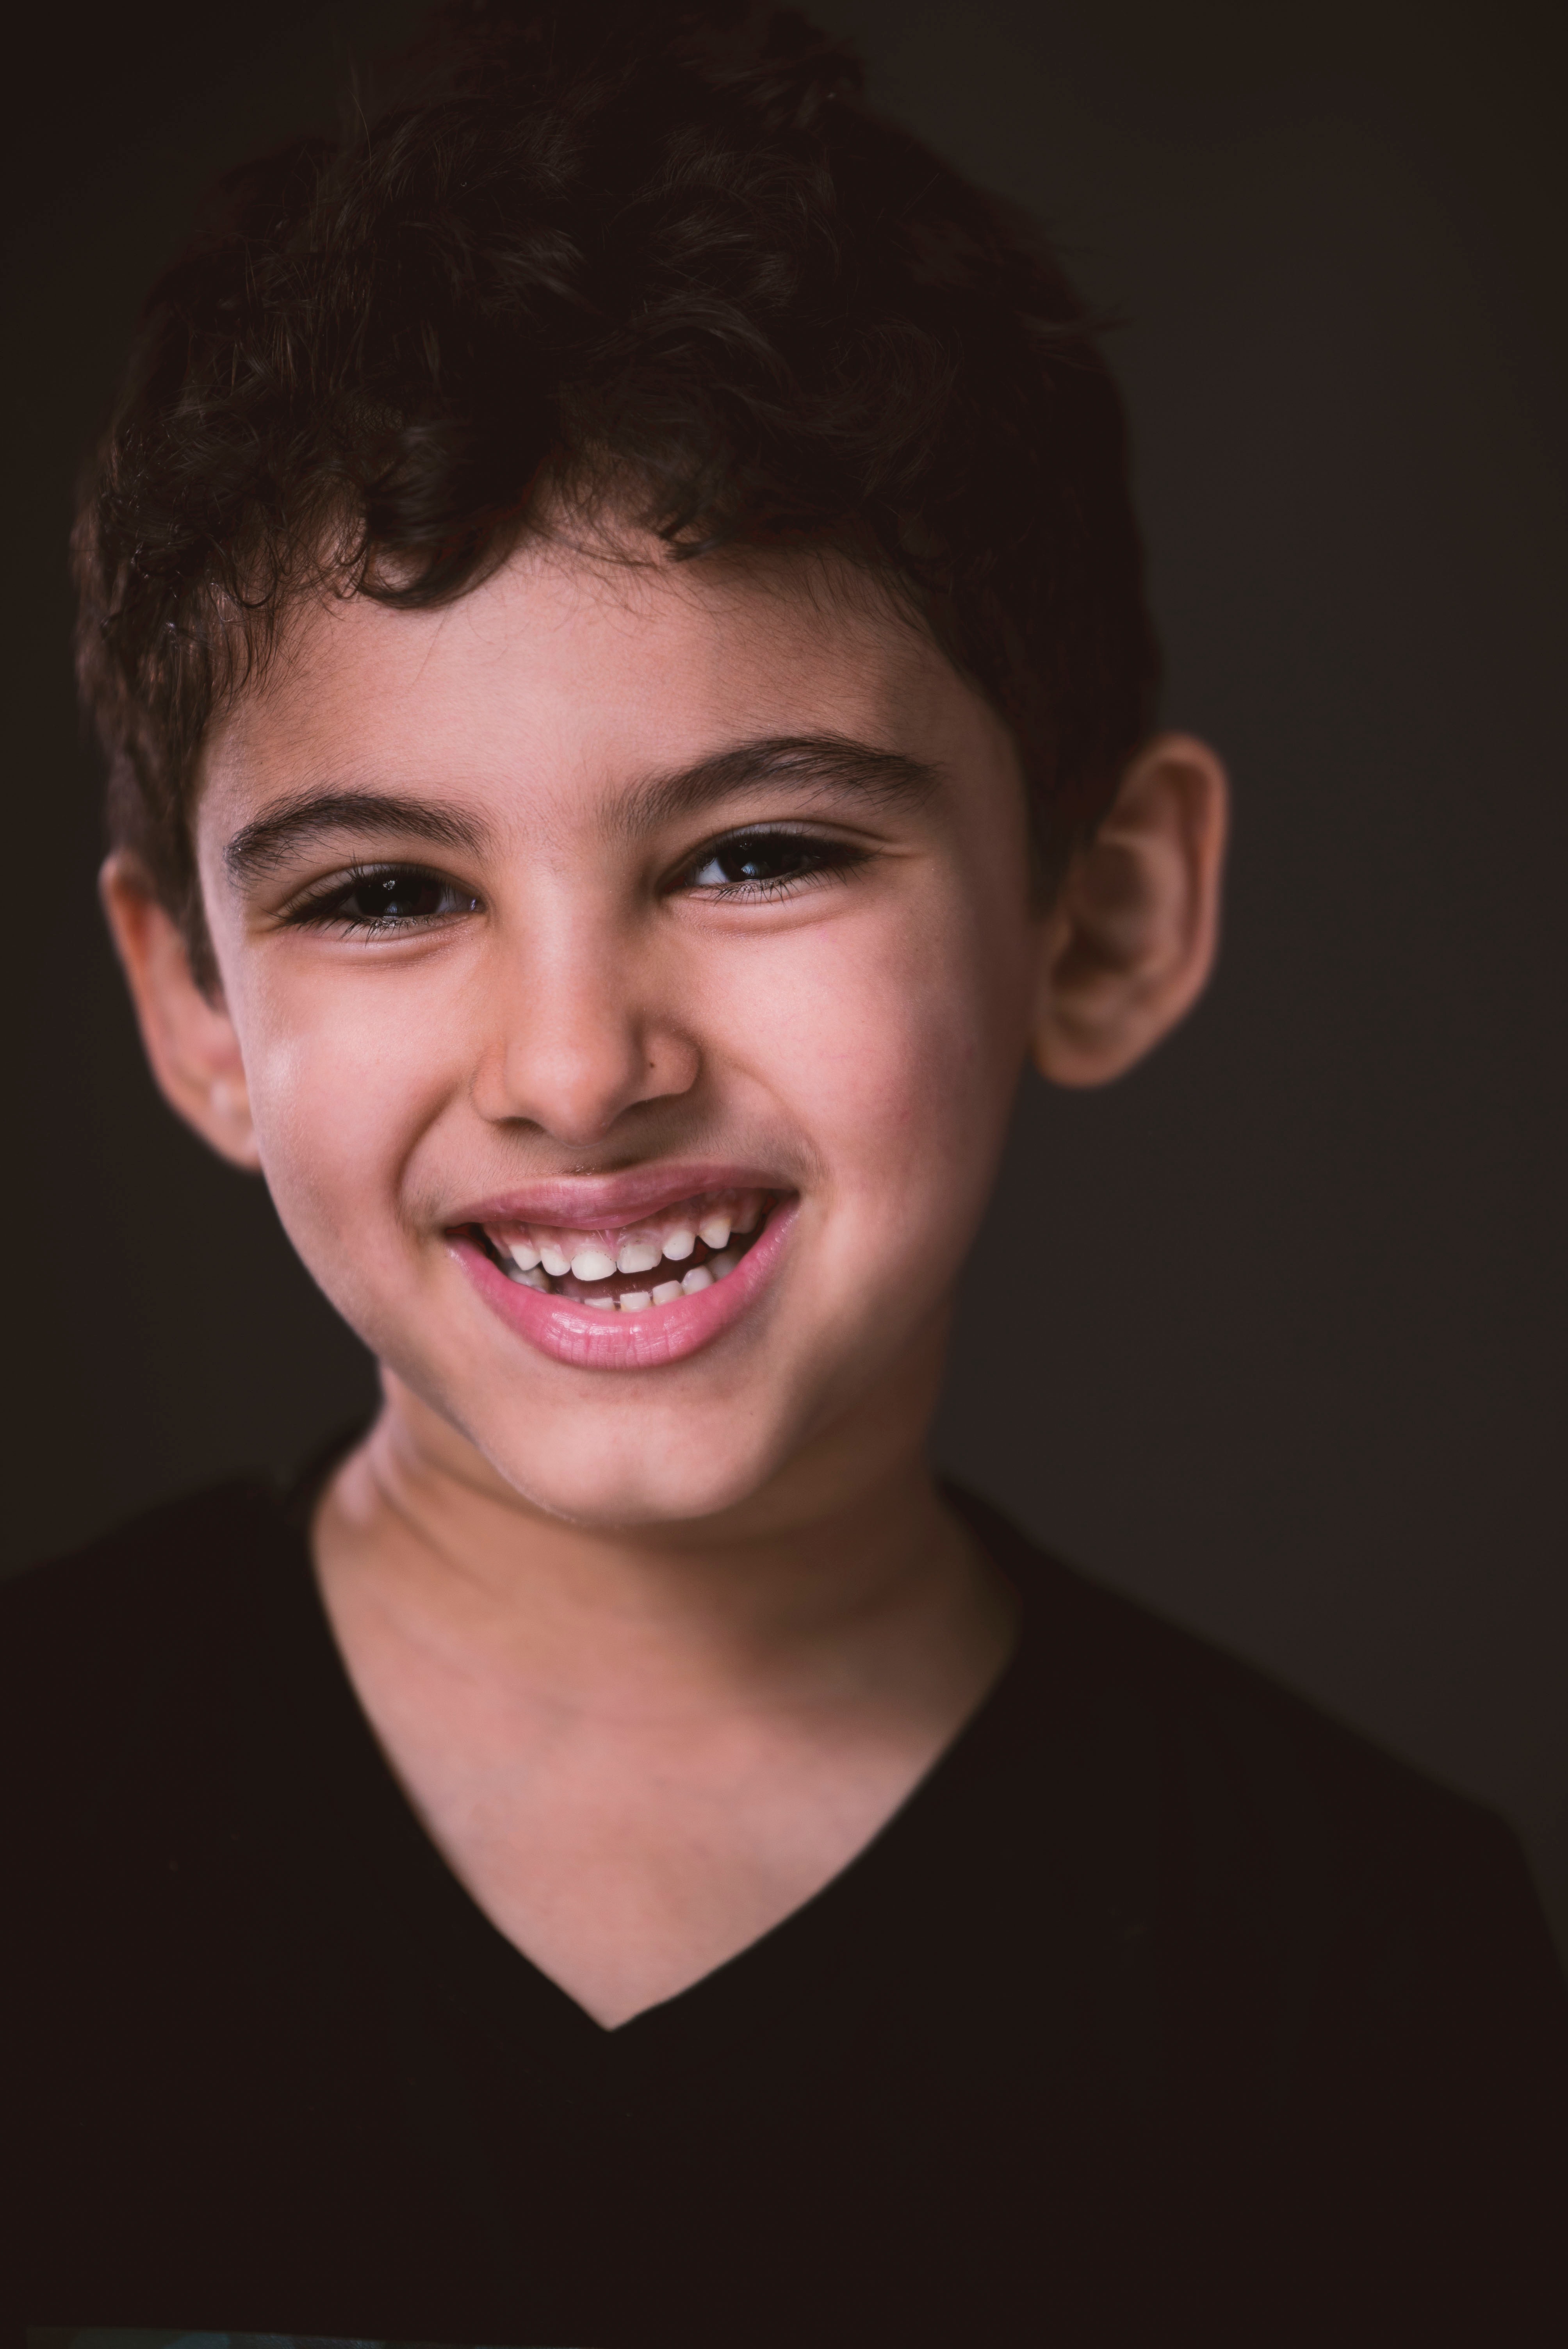
face, hair, eyebrow, facial expression, chin, forehead, smile, nose, head, cheek, hairstyle, lip, tooth, jaw, organ, eye, mouth, fun, cool, photography, portrait, portrait photography, flash photography, laugh, Caesar cut